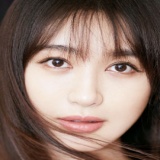
diễn viên Lý Phi Nhi